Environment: real
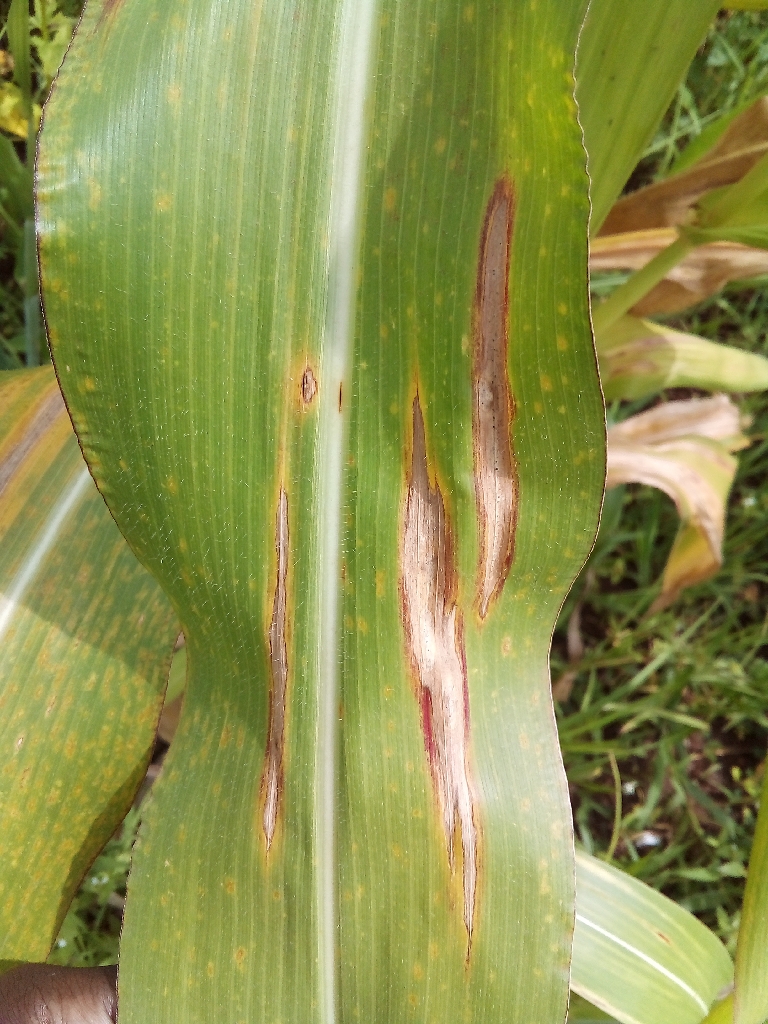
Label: northern_corn_leaf_blight